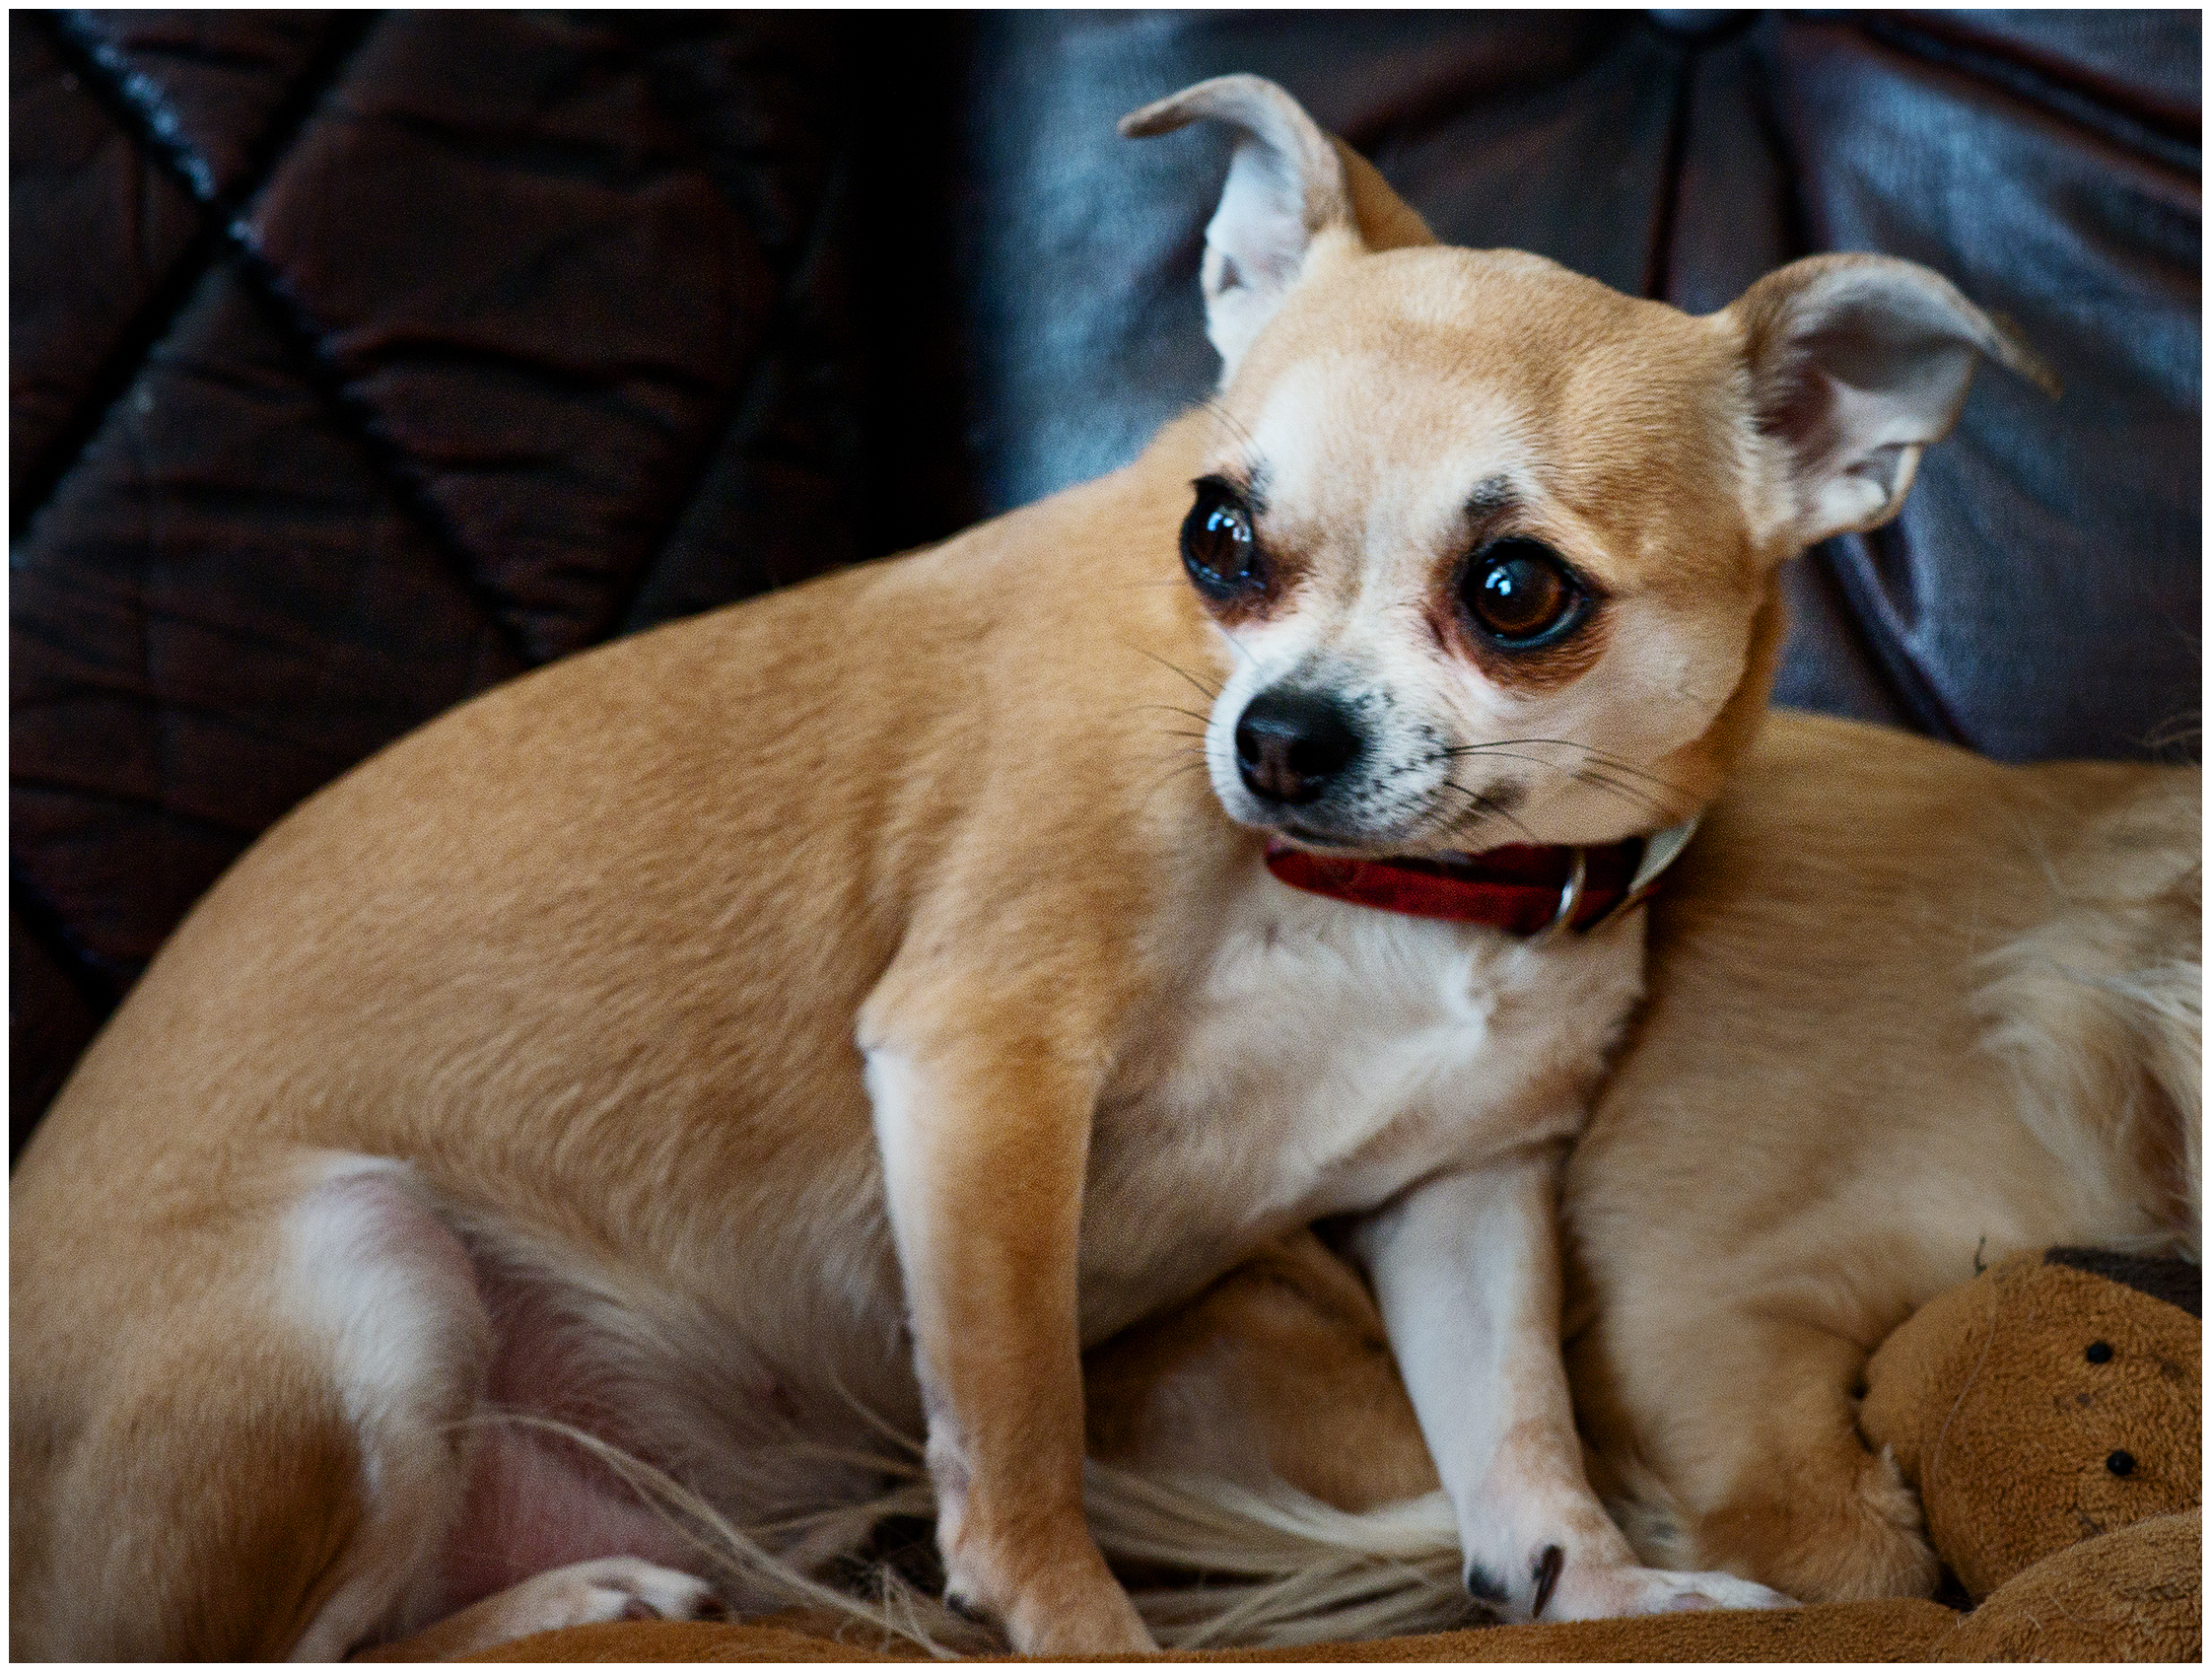
hair, house, puppy, dog, animal, cute, canine, pet, fur, portrait, coat, mammal, nikon, nose, eyes, naturallight, ears, vertebrate, chihuahua, paws, dog breed, petite, breed, bitch, bred, smallbreed, familypet, nikkorr, dog like mammal, dog crossbreeds